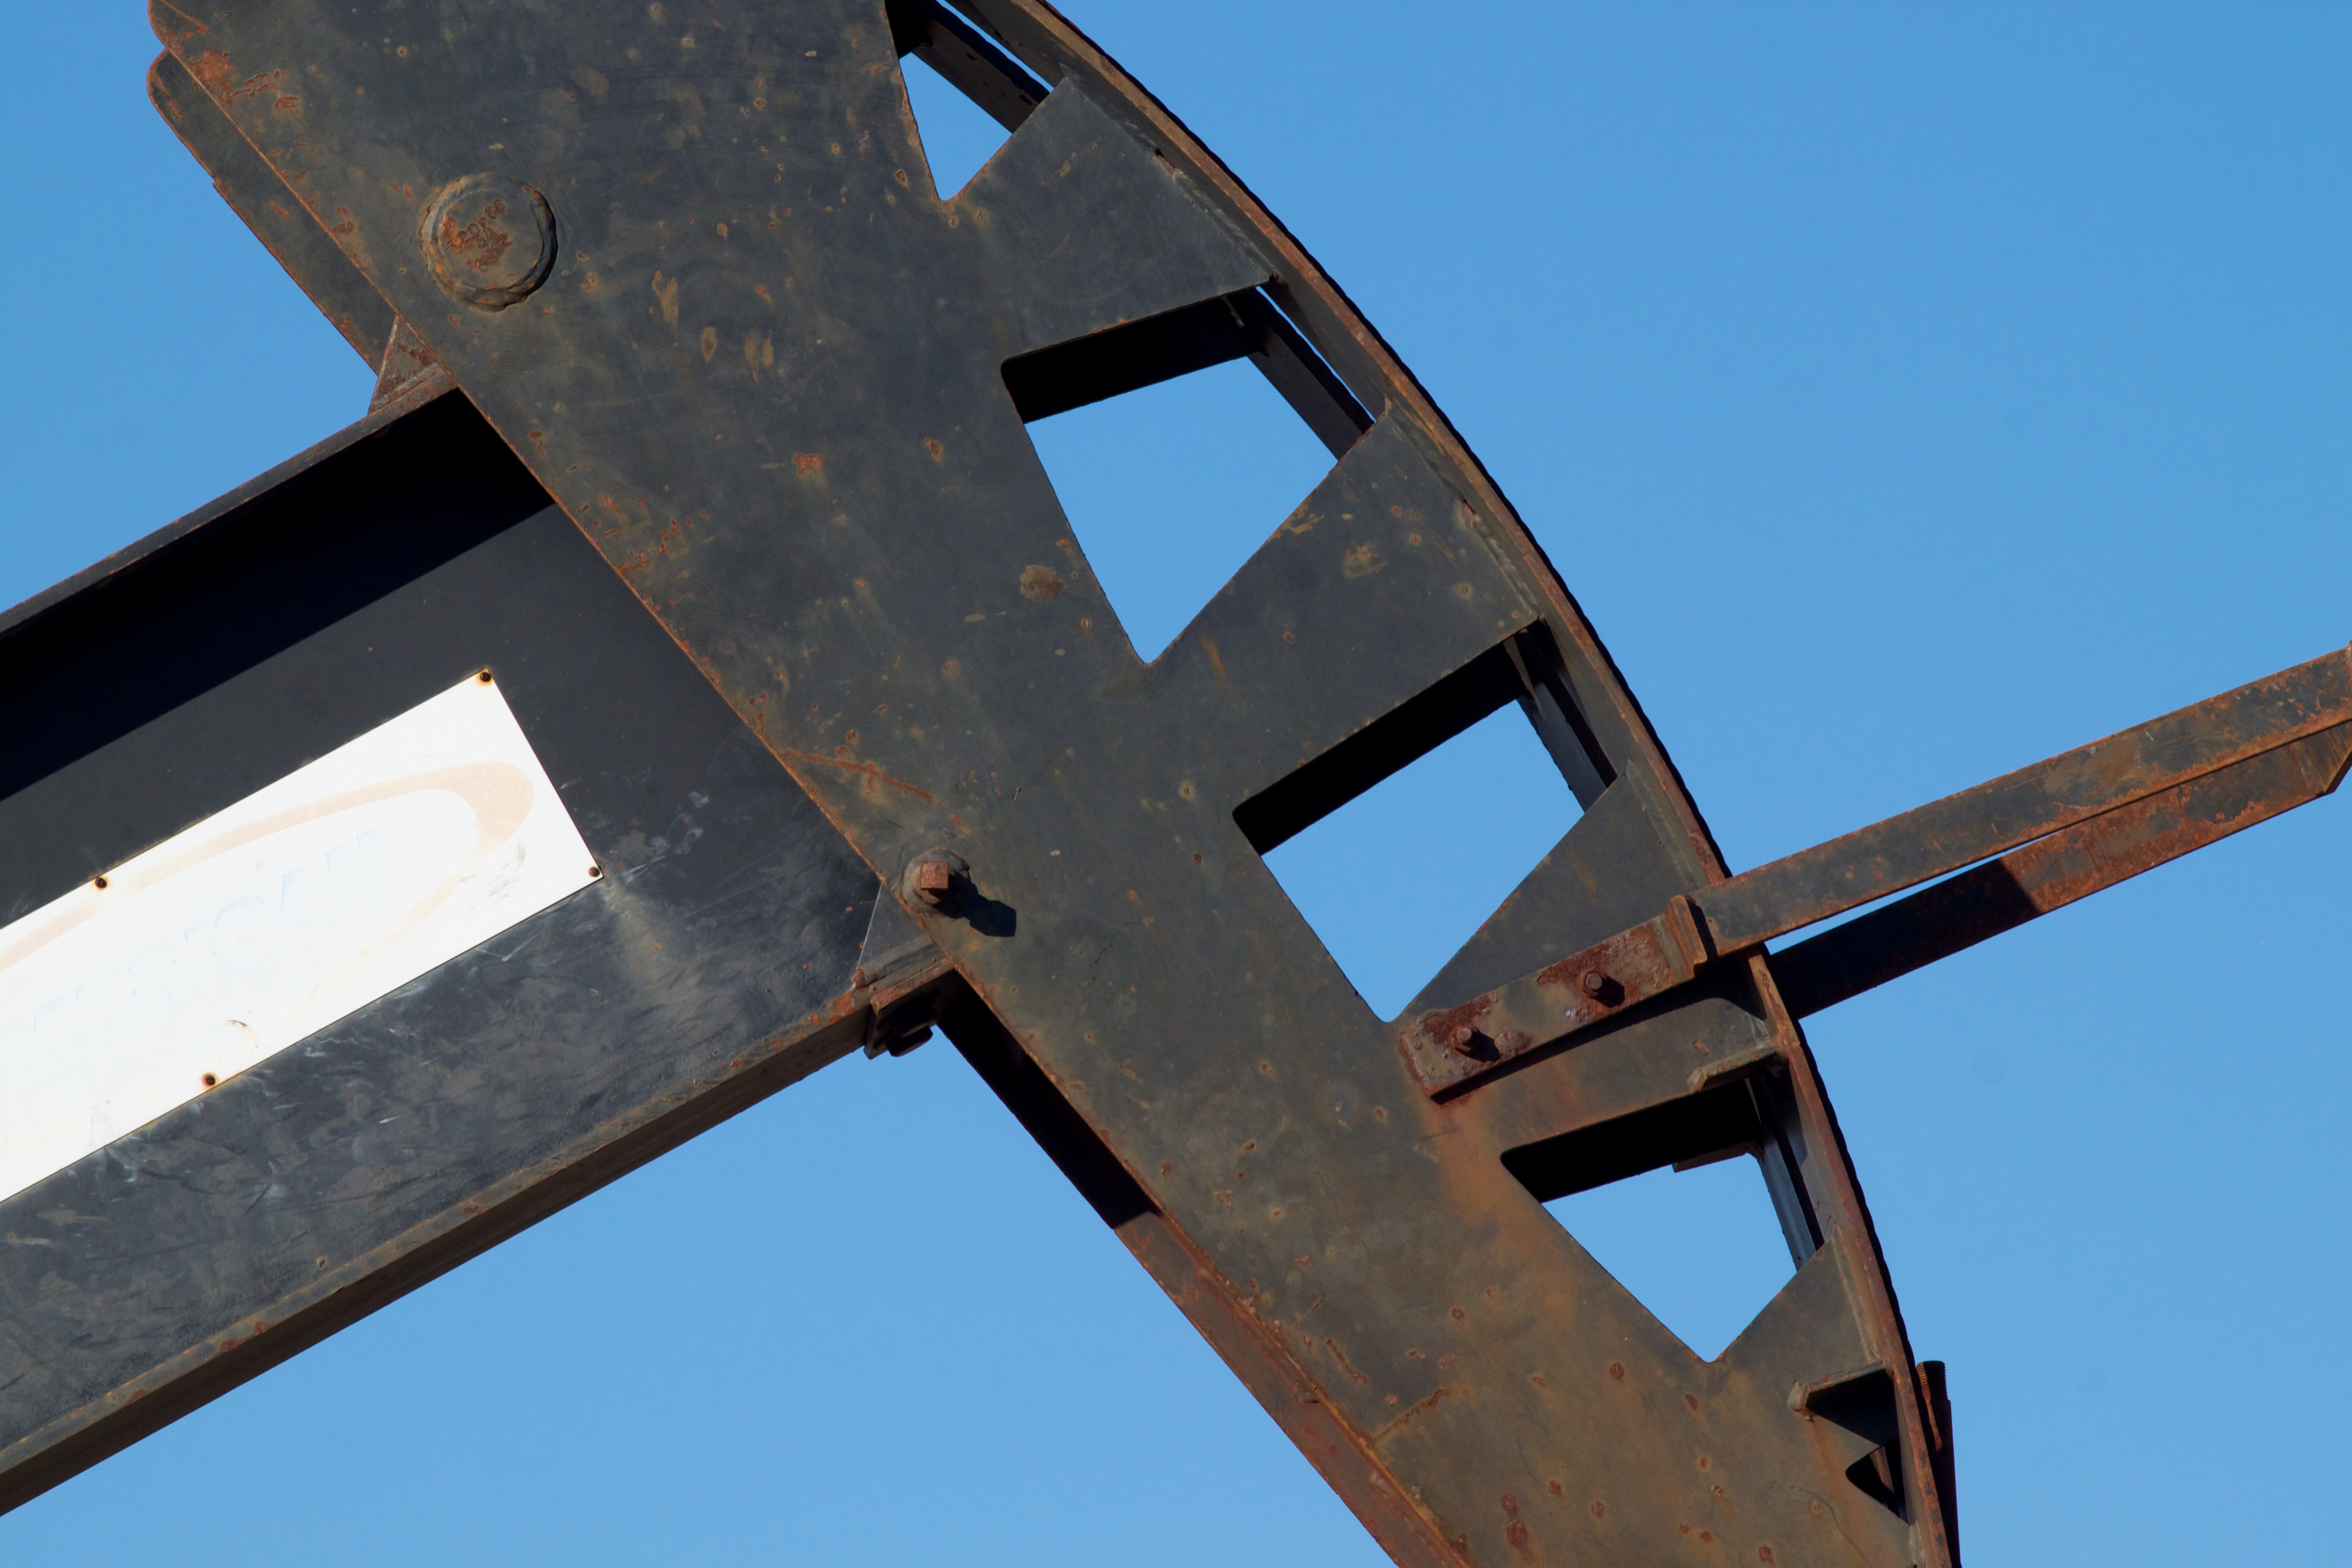
sky, roof, symbol, blue, cross, lighting, odyssey